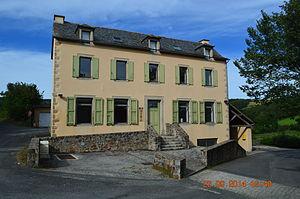
Arques est une commune française située dans le département de l'Aveyron en région Occitanie.